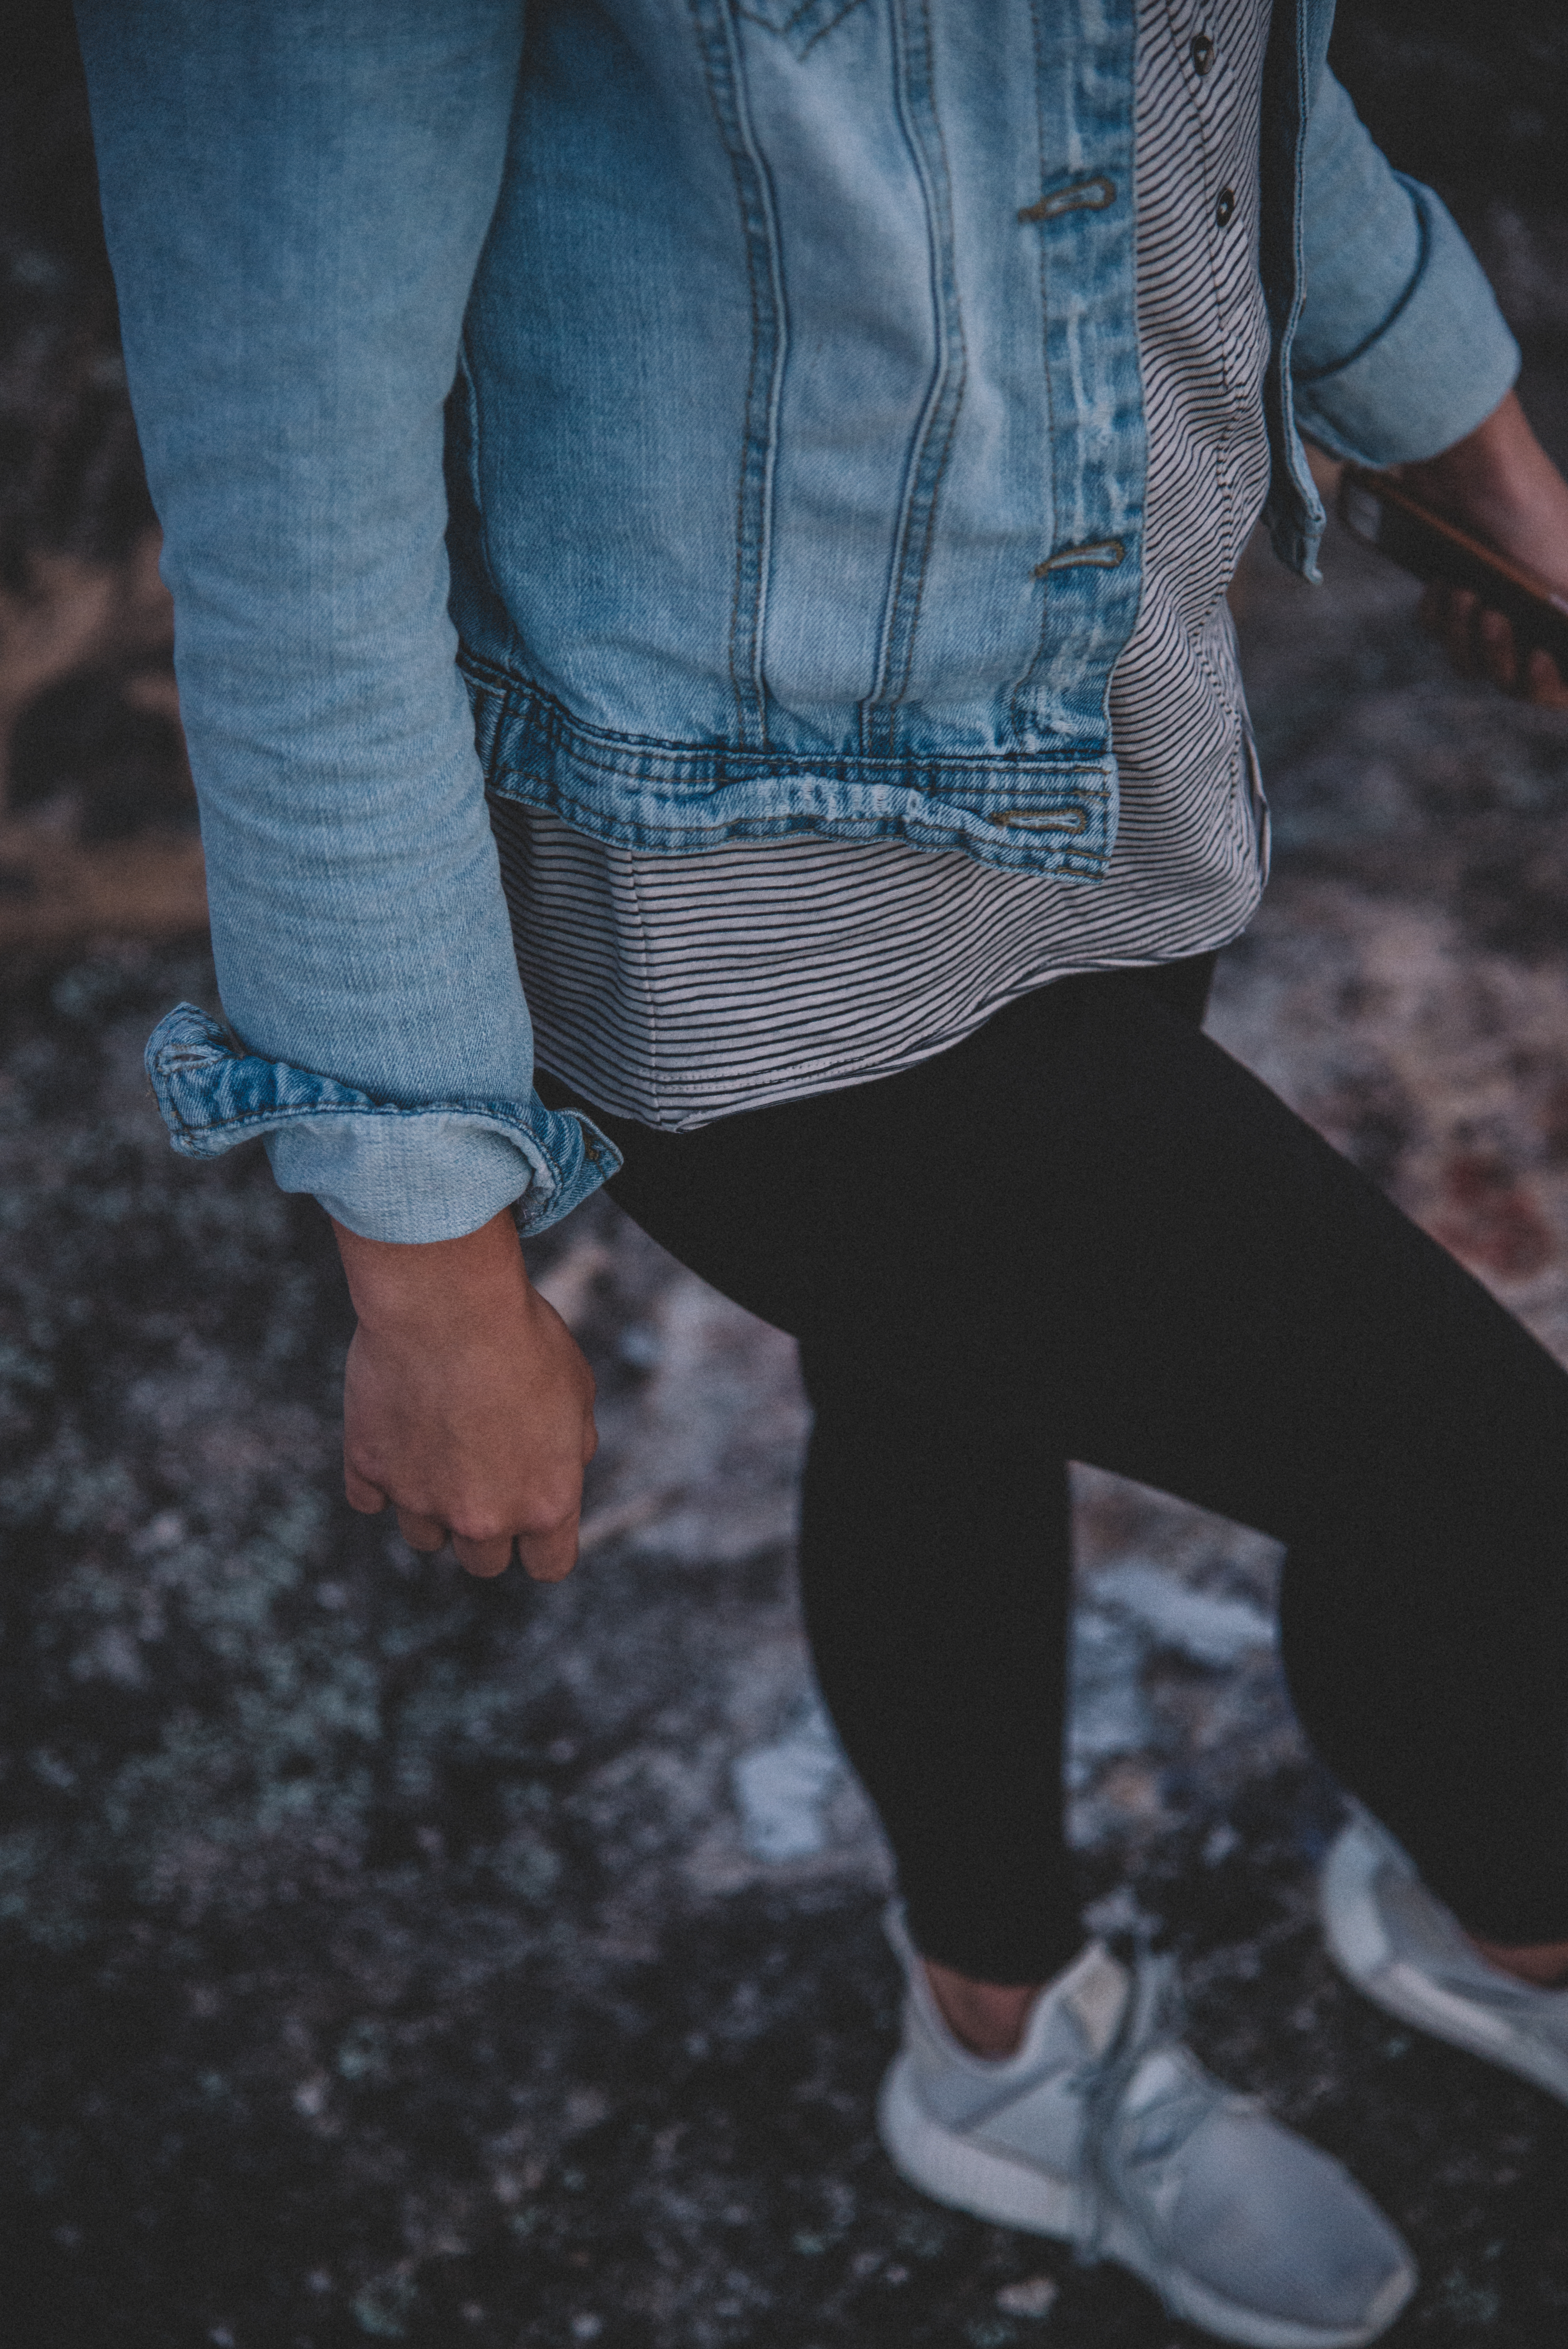
hand, winter, leg, jeans, spring, fashion, stripe, blue, clothing, jacket, season, denim, pants, textile, footwear, jean jacket